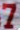
Number: 7